Notizie del mondo (Venice)

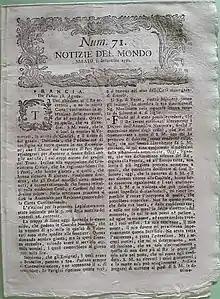
a number of 1791

Notizie del mondo (Italian for "News of the world") was a newspaper published in Venice from 1778 to 1812 and later in 1815. Along with the "Nuovo Postiglione", it was the main newspaper covering foreign affairs printed in Venice in that time, arriving to circulation of more than two thousand copies.